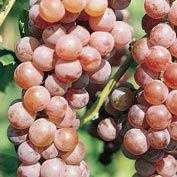
Label: Grapes